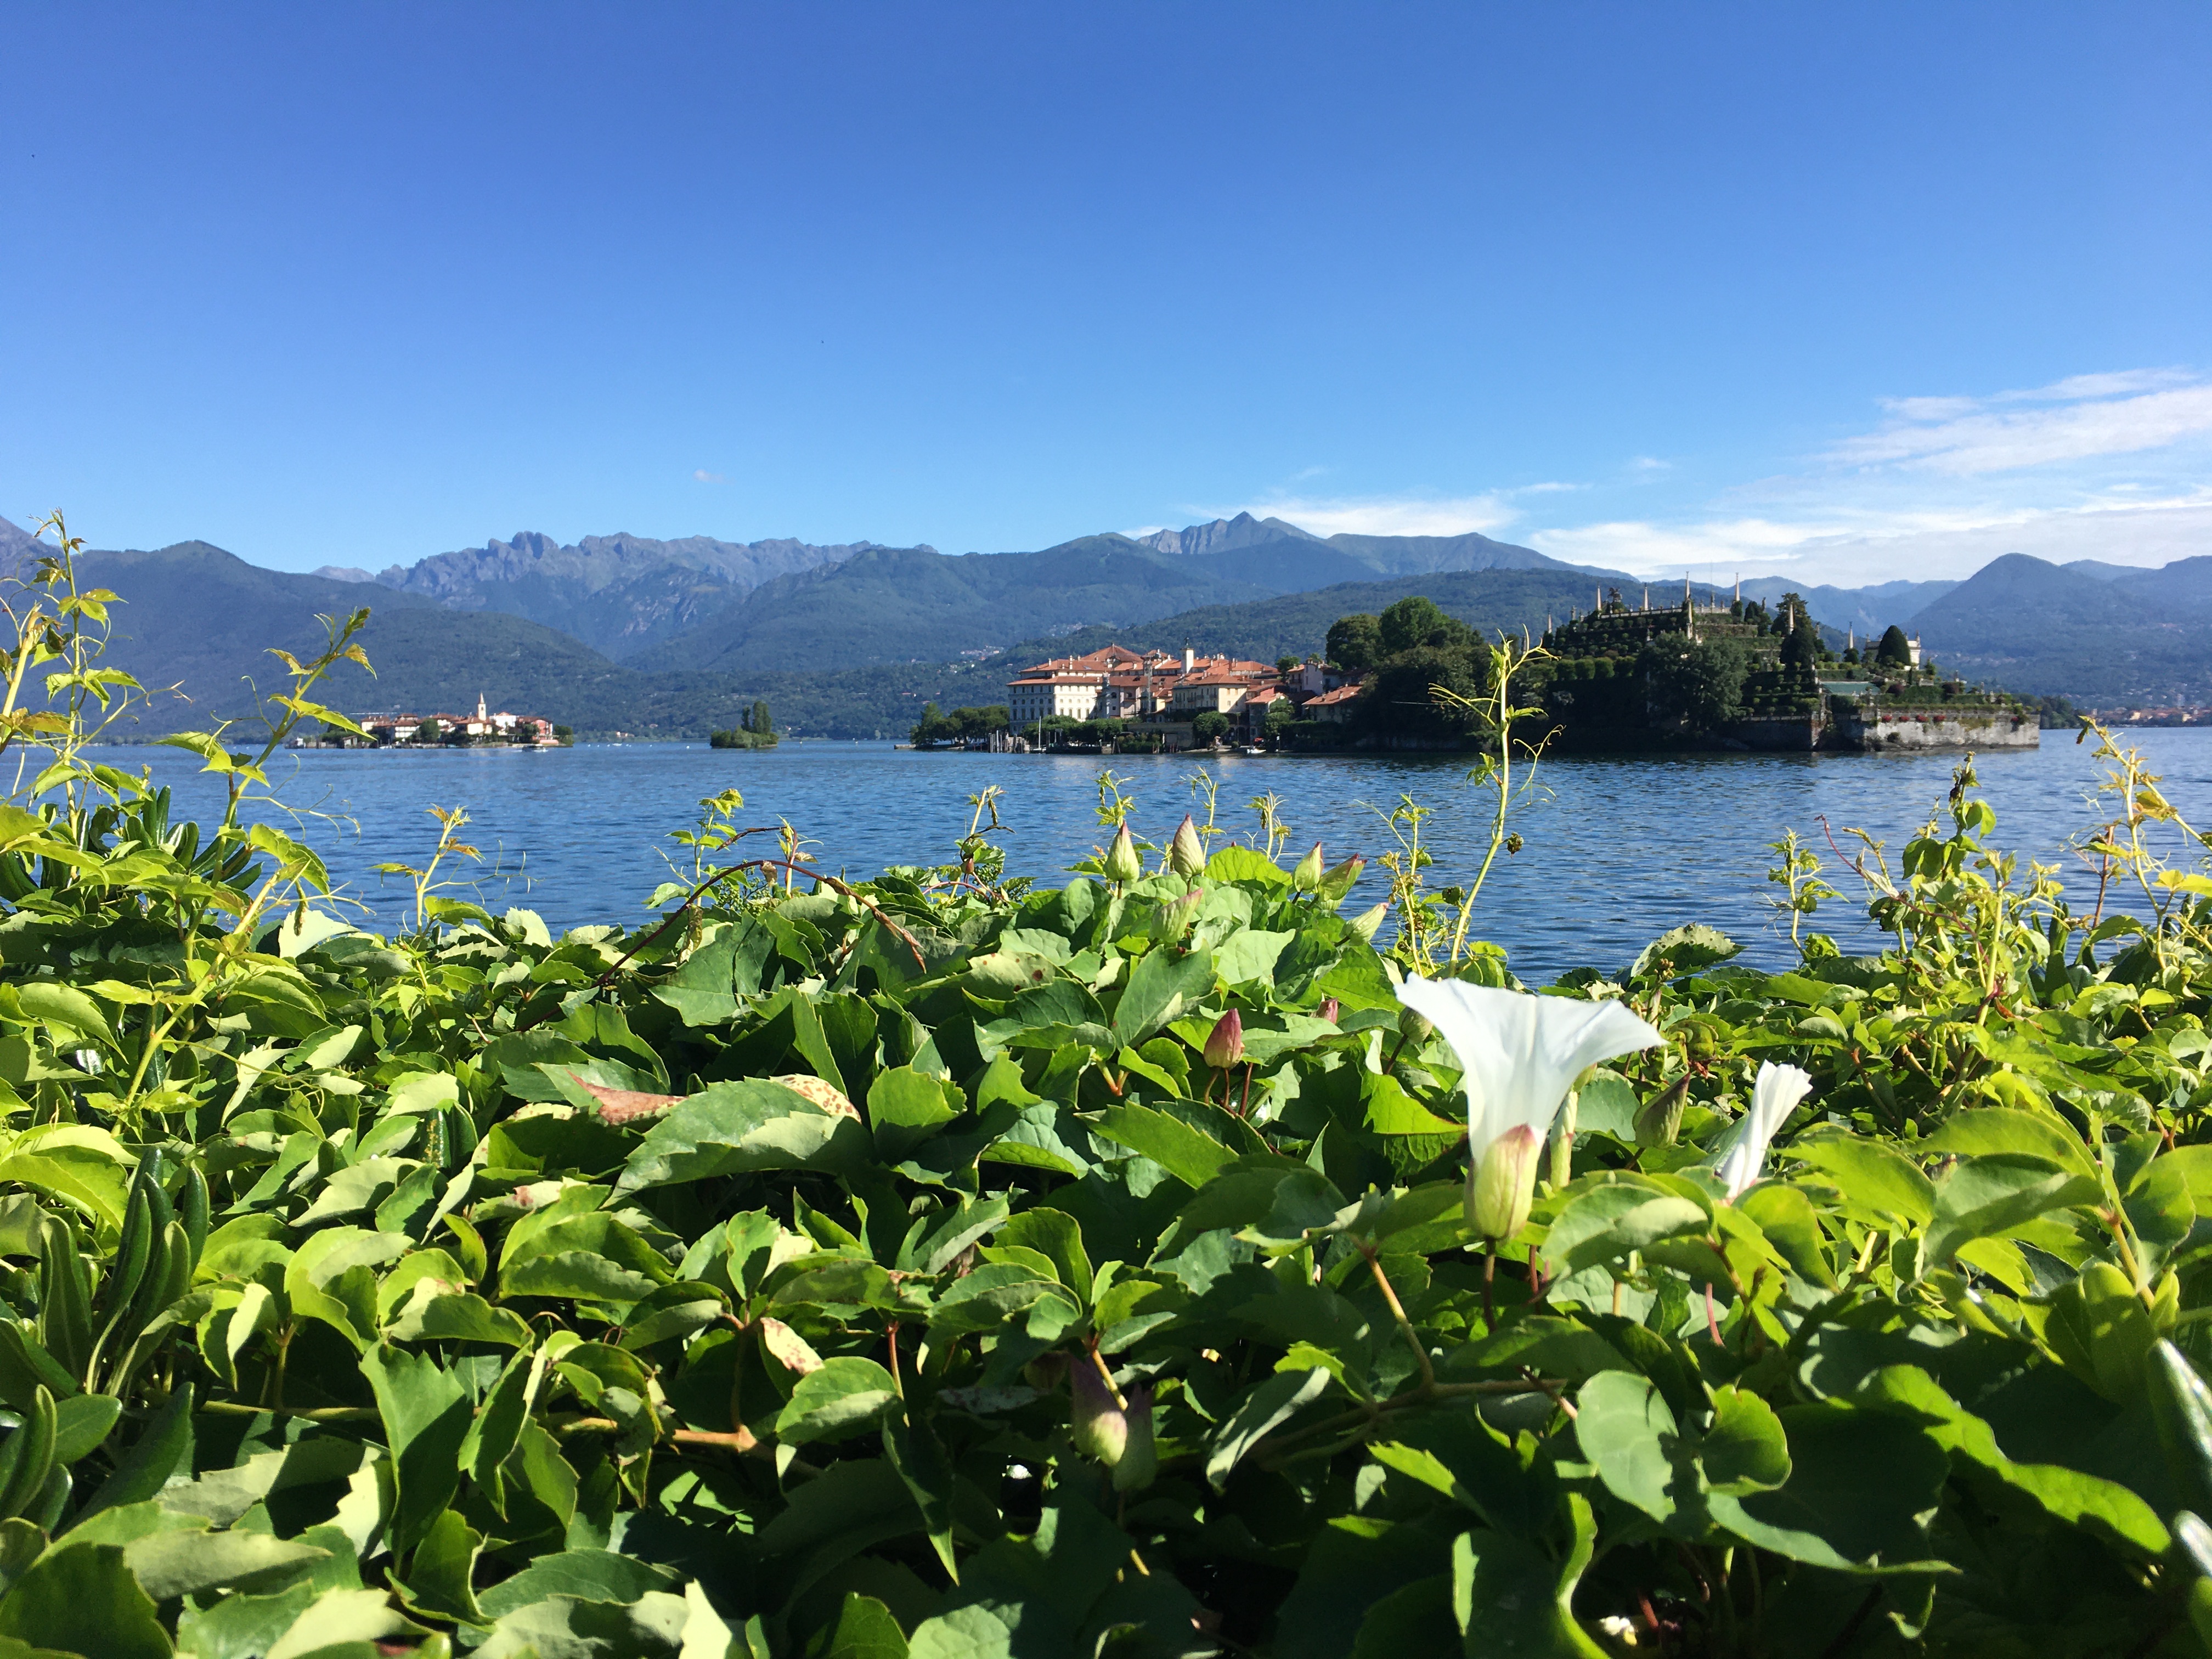
lake, nature, vegetation, water, hill station, mountain range, leaf, mountain, sky, reservoir, wilderness, water resources, highland, lake district, plant, mount scenery, alps, flower, river, tourism, landscape, hill, sea, coast, rural area, crop, fell, bay, loch, vacation, national park, plantation, wildflower, sound, coastal and oceanic landforms, bank, leisure, ocean, fjord